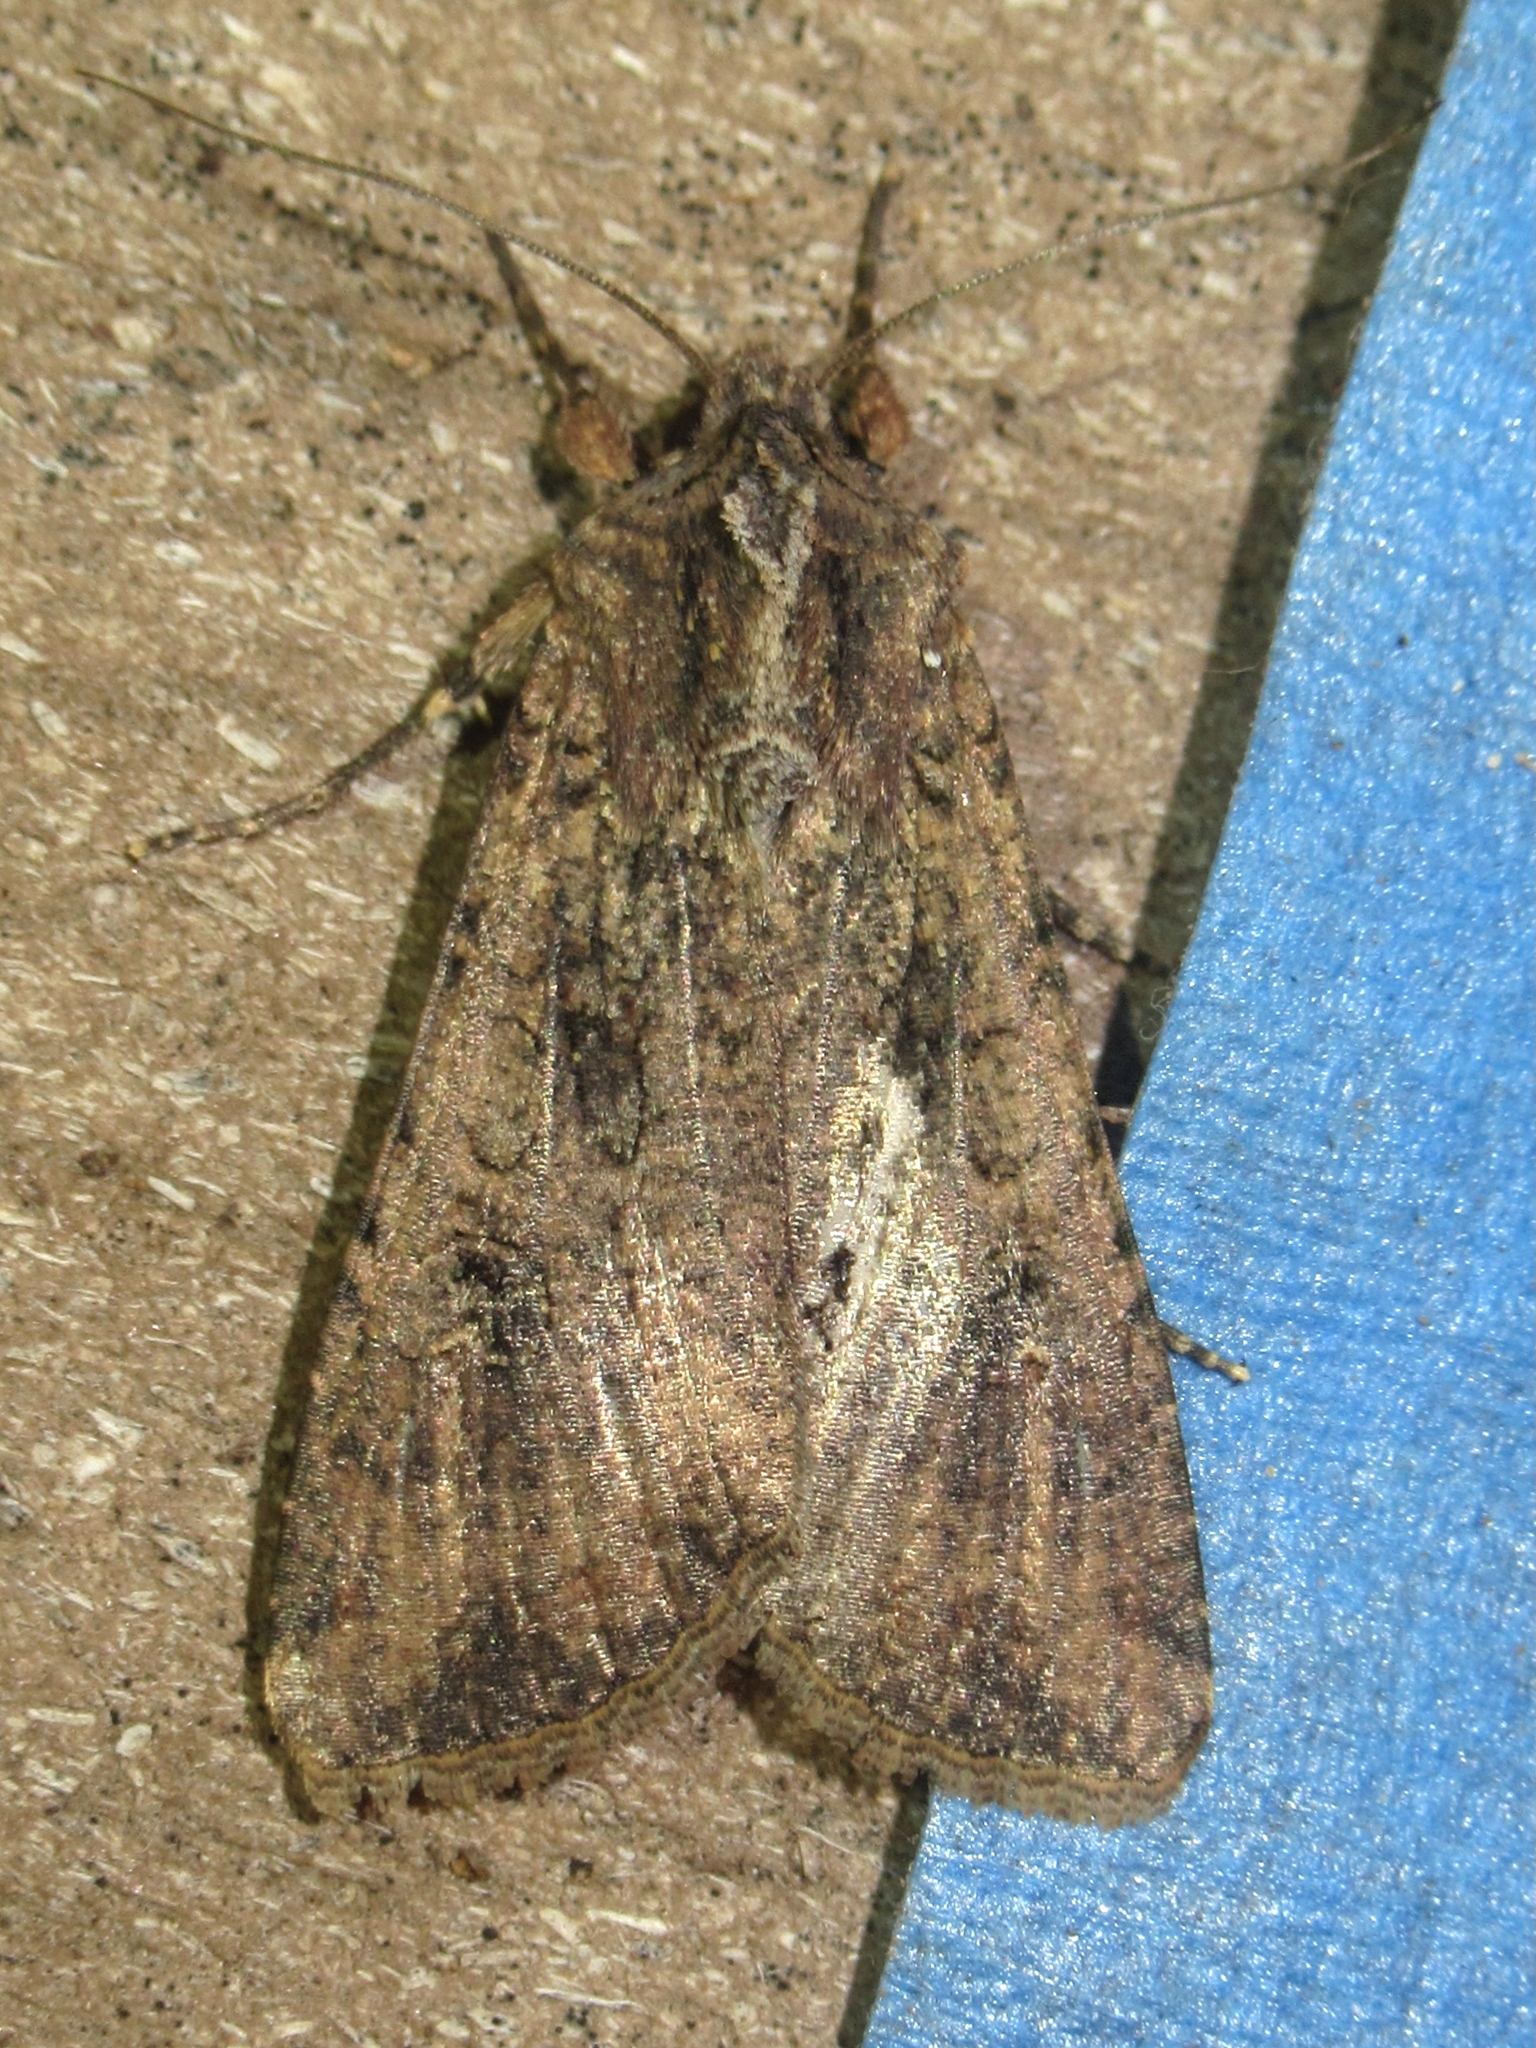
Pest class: cutworms